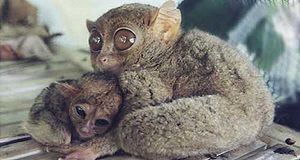
Spøgelsesaber / Levevis / Formering
Filippinsk spøgelsesabe med unge
Spøgelsesaber er en familie af primater. Det er små nataktive, trælevende dyr, der er udbredt på øer i Sydøstasien. Kendetegnende er de påfaldende store øjne, det meget bevægelige hoved og de lange bagben, der bruges til lange spring. Alt i alt en unik gruppe af primater. Tidligere blev de regnet som halvaber, men det vides nu at de er nærmere beslægtet med aberne, og danner sammen med disse underordnen Haplorhini. I øjeblikket kendes 11 arter, der bliver opdelt i tre slægter.